Chaser bin

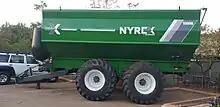
Grainking 42T - 53000L Grainking Titan II Chaser Bin

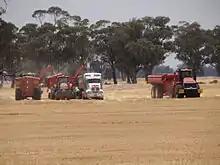
Mother bin as a static collection point

Mother bins, also known as "field bins" in Queensland, offer the farmer a convenient storage location while harvesting. In the past they had a capacity ranging from 55T to 130T, but modern mother bins have a much higher capacity. They are usually located on a paddock road at the entrance to the paddock being harvested, and allowing chaser bins to unload into them and offering truck drivers a more convenient location to fill grain into their semi-trailers. This also assists in reducing unnecessary soil compaction, by reducing the number of road trains on a given paddock.